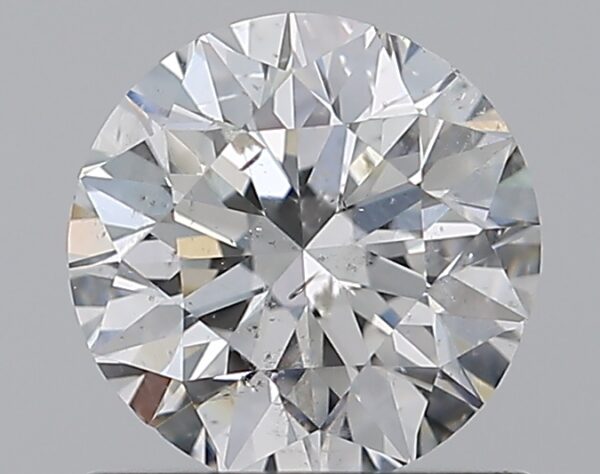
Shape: round
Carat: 1
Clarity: SI2
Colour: G
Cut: GD
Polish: EX
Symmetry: VG
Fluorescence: M
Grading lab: GIA
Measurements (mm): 6.22 x 6.27 x 4.07